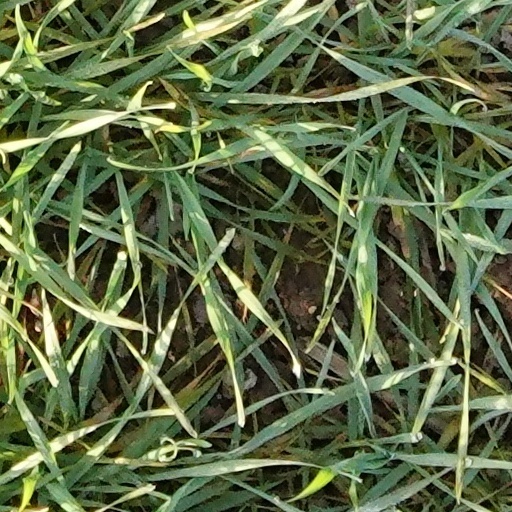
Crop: wheat